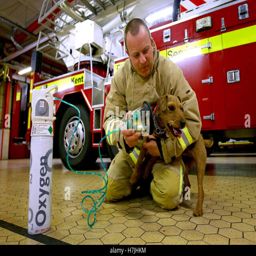
person demonstrates a pet - friendly oxygen mask with terrier